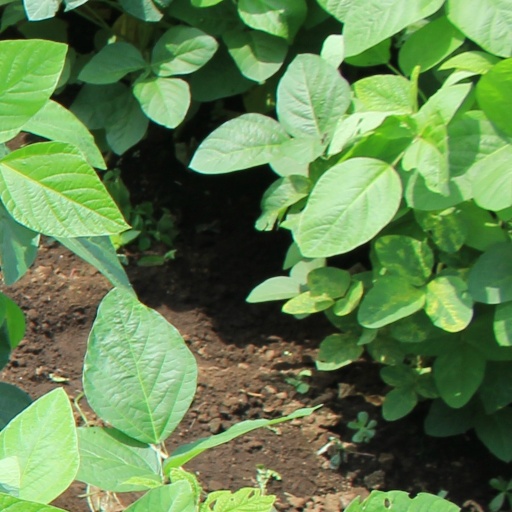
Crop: soybean